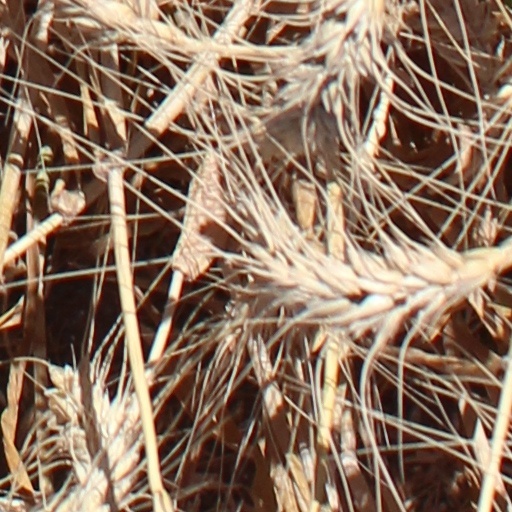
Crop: wheat